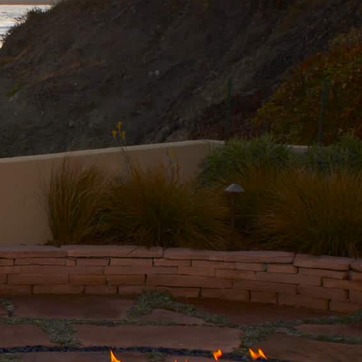
Material: foliage